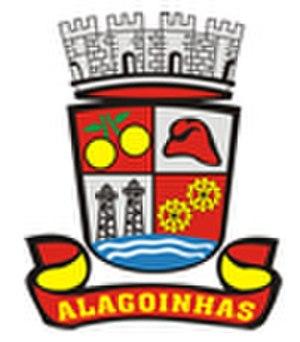
"Alagoinhas est une ville brésilienne du nord-est de l'État de Bahia. Elle se situe par une latitude de 12° 08' 09"" sud et par une longitude de 38° 25' 08"" ouest, à une altitude de 132 mètres.